James Paringatai

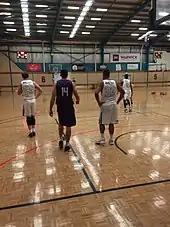
Paringatai (#33) in March 2018, alongside Jarrad Prue (#14) of the Lakeside Lightning during a pre-season game

Paringatai was one of the first players to sign with the Southland Sharks for their inaugural season in 2010. He started for Southland in the first half of the 2010 season, but was consigned to a role off the bench after that, a role that stemmed into the 2011 season. Following the 2011 season, he made a conscious decision to get fitter in the off-season and alter his eating habits; he subsequently shed 14 kilograms. In May 2012, Paringatai became the first player in the club's history to play 50 games. He captained the Sharks in their first game in the league in March 2010, and went on to play in 50 straight games.